Dominicus Smout

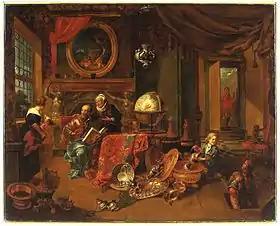
"The miser"

Dominicus Smout was registered in 1683–1684 in the registers of the Antwerp Guild of Saint Luke as a pupil of the history painter Godfried Maes. In 1700-1701 he was registered as a 'wijnmeester' (i.e. the family member of an existing or former member) of the Guild. The last records regarding Dominicus Smout in the Guild's books date to 1733.